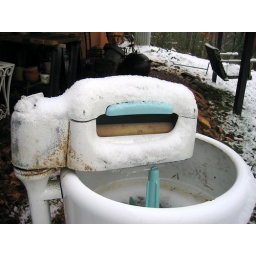
I am either going to make this an outdoor fish tank or fill it with flowers in the spring